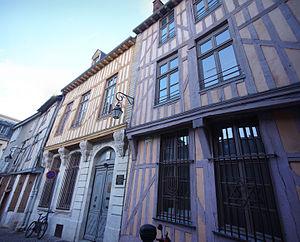
La Synagogue de Troyes, dans l'Aube
Troyes est une commune française, située dans le département de l'Aube en région Grand Est. La commune est divisée en cinq cantons dont elle est le chef-lieu.